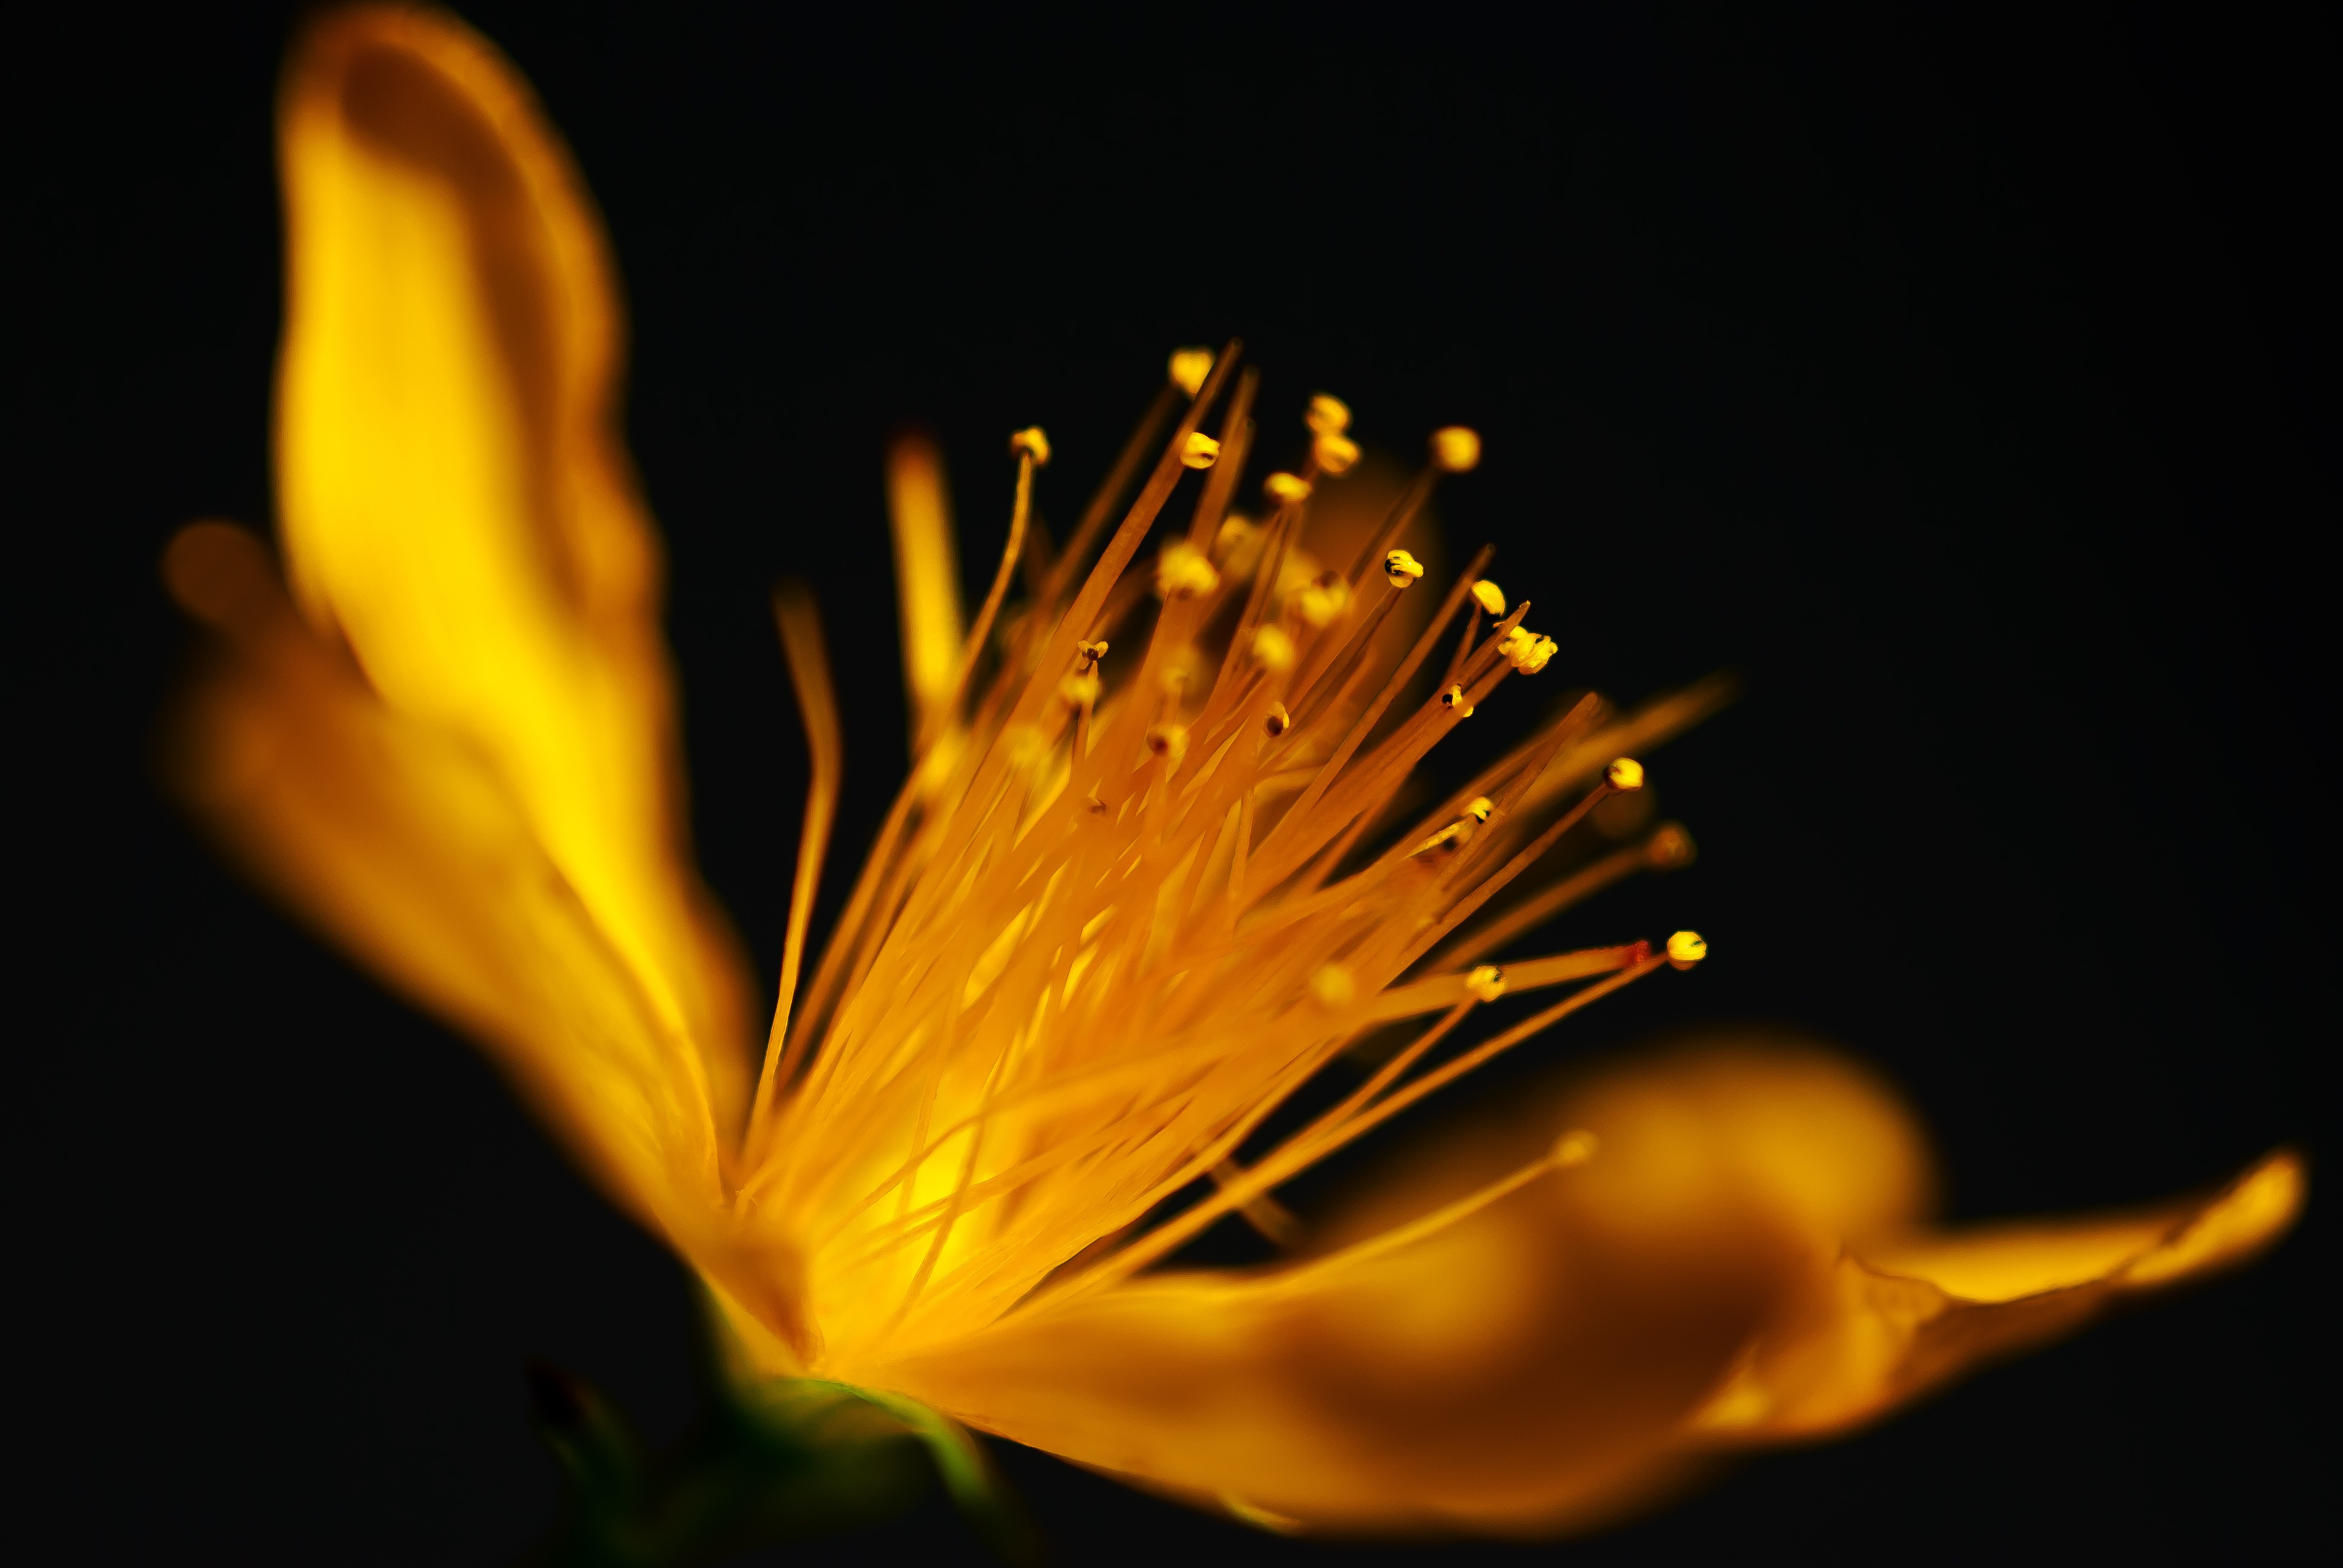
nature, blossom, light, plant, photography, sunlight, leaf, flower, petal, bloom, pollen, macro, yellow, flora, close up, macro photography, flowering plant, daisy family, land plant